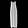
Label: Dress